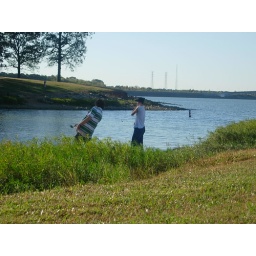
Jonathan and Justin skipping rocks in the river at Pickwick.